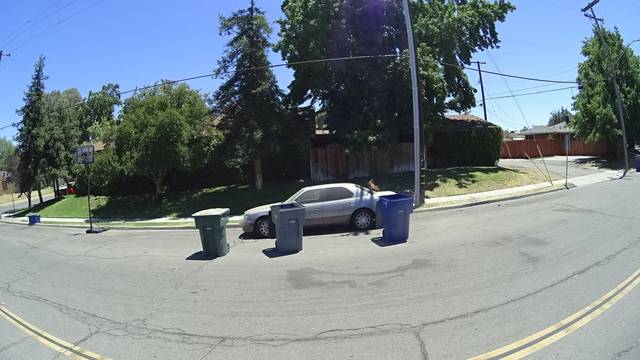
Region: Colombia
Coordinates: 36.78, -119.802